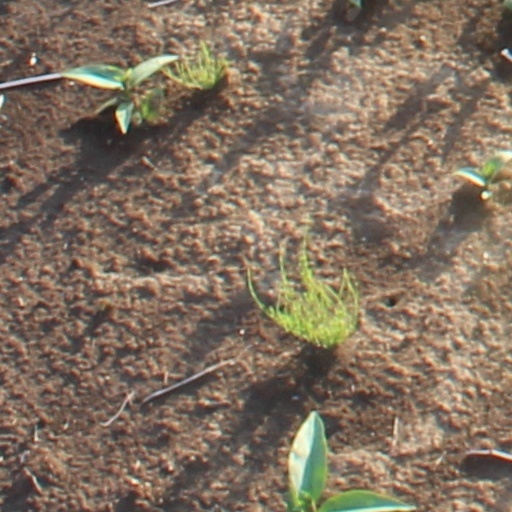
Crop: wheat